Žan Jevšenak

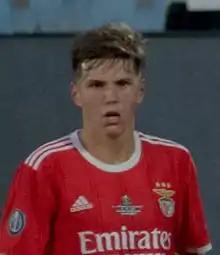
Jevšenak in 2022

Žan Jevšenak (born 15 May 2003) is a Slovenian professional footballer who plays as a defensive midfielder for Italian club Pisa.